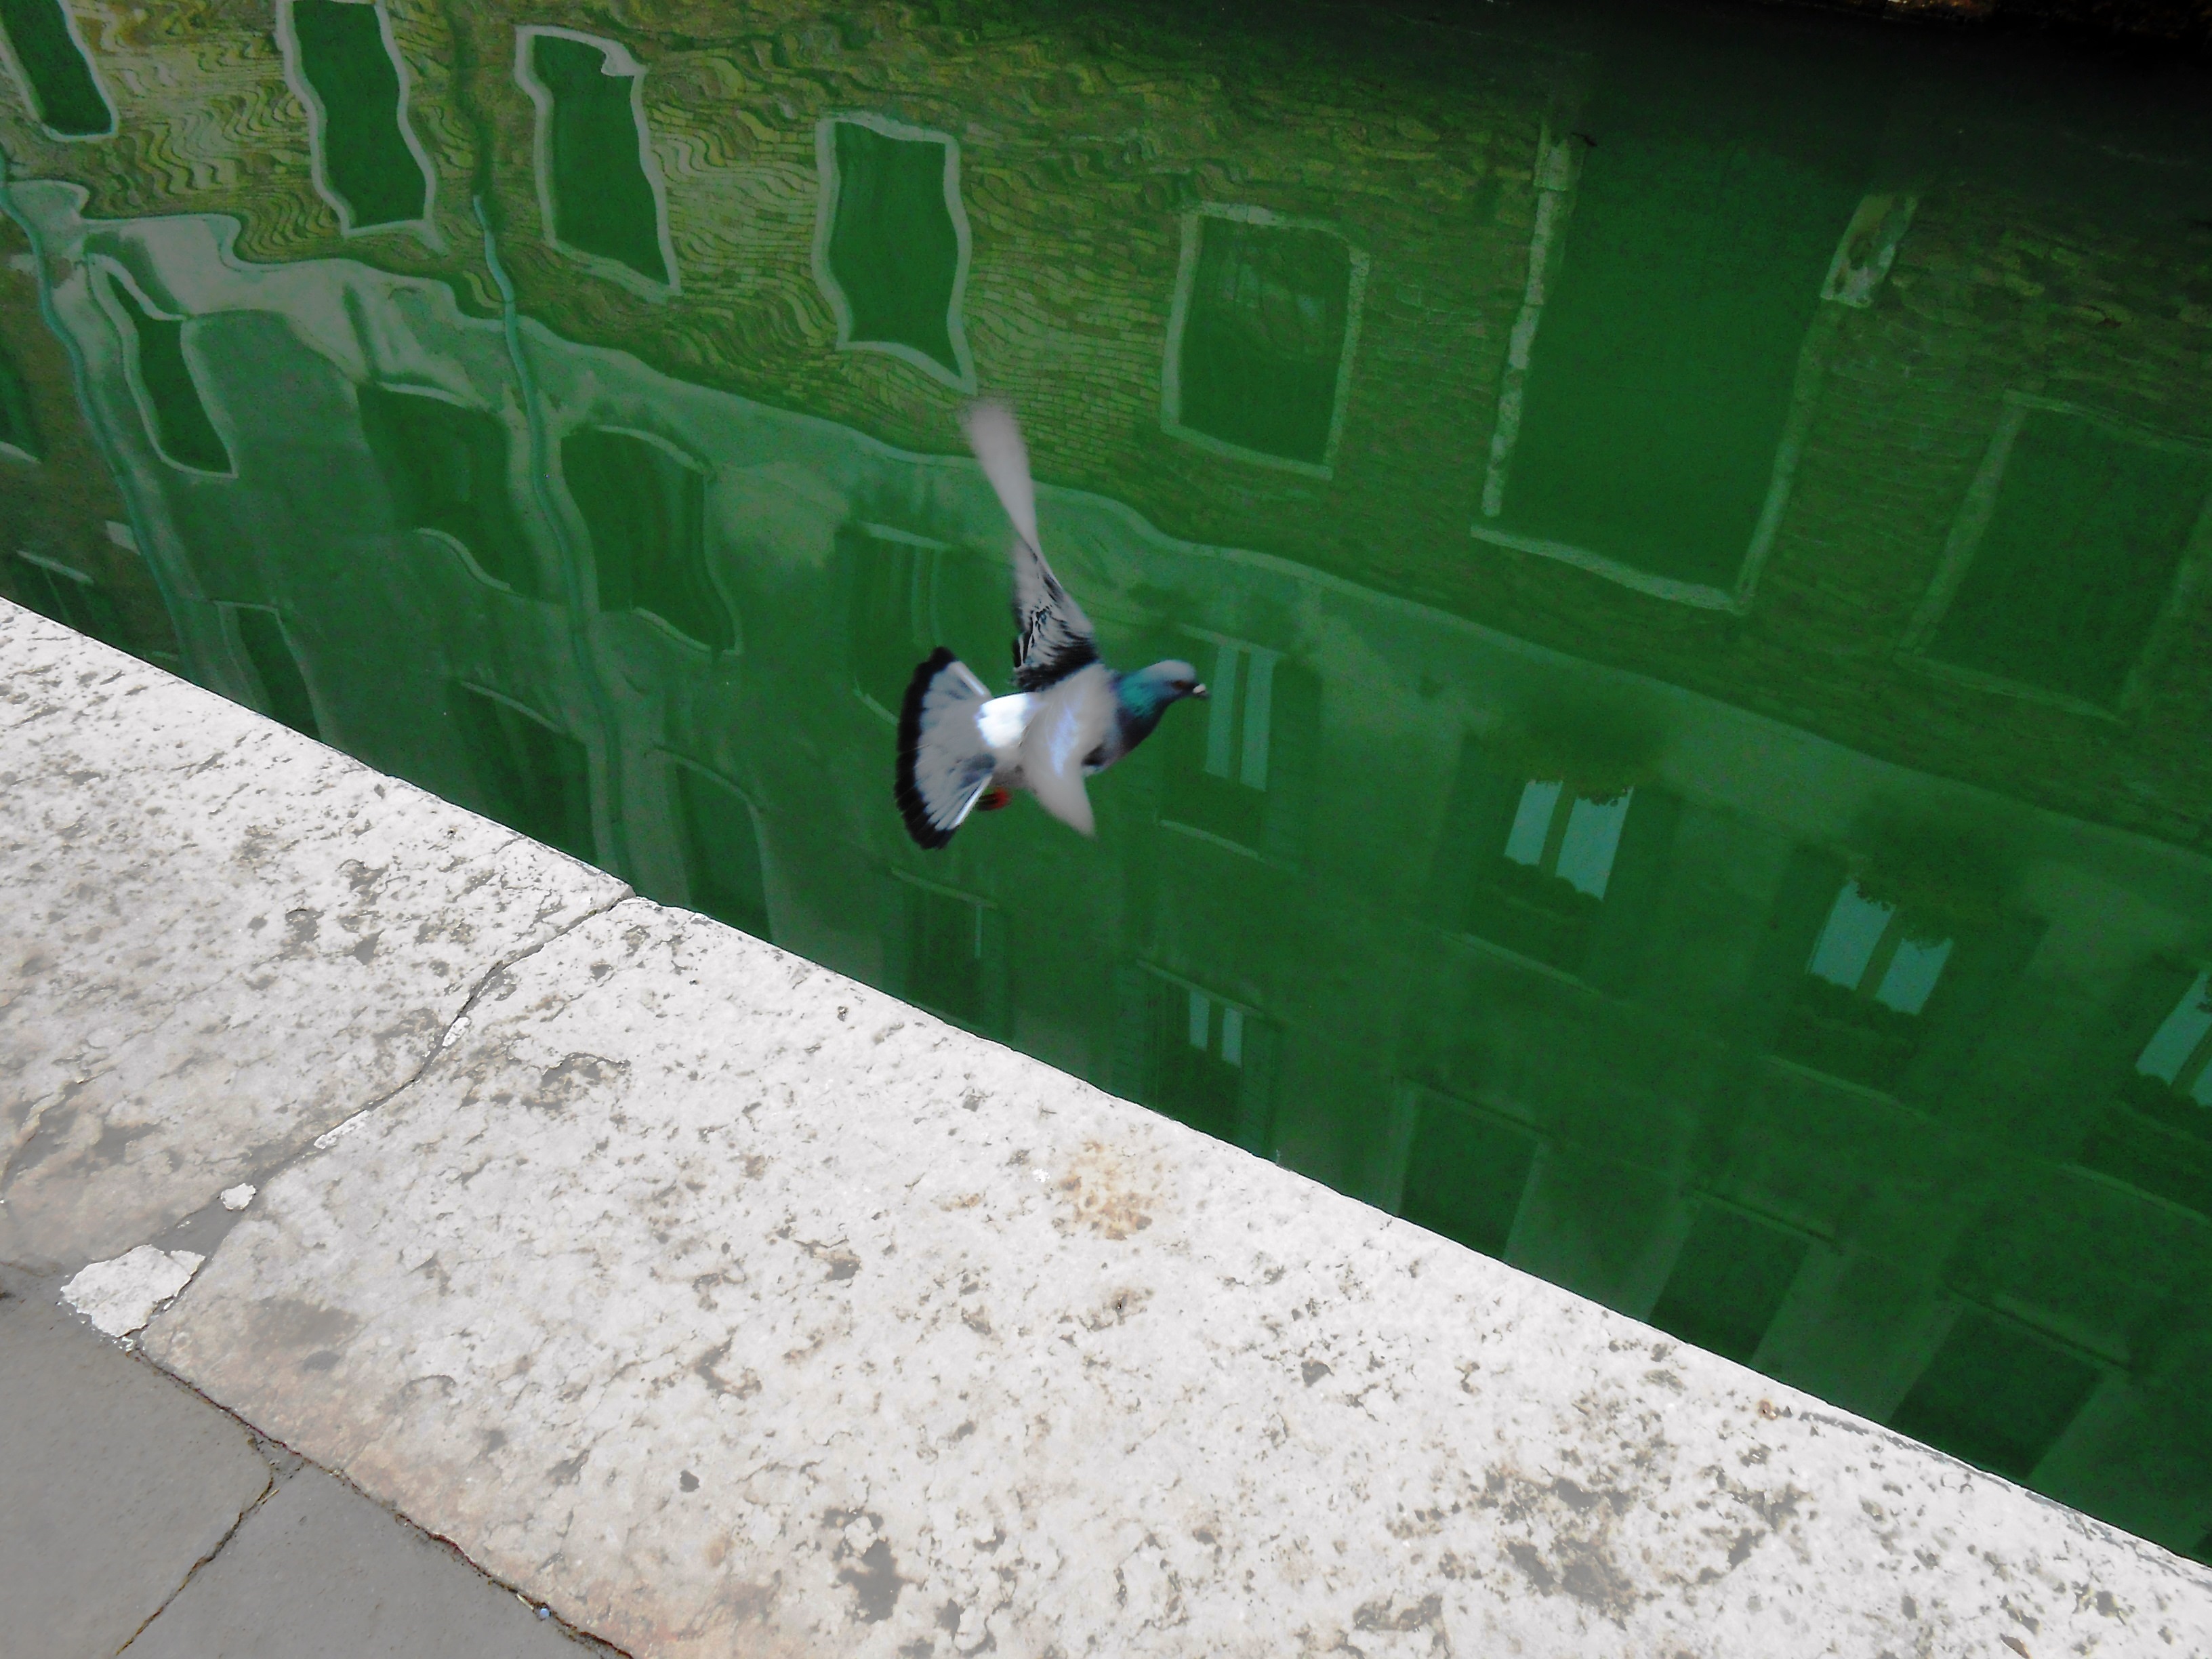
sea, water, white, floor, wall, green, reflection, color, italy, venice, art, venezia, flooring